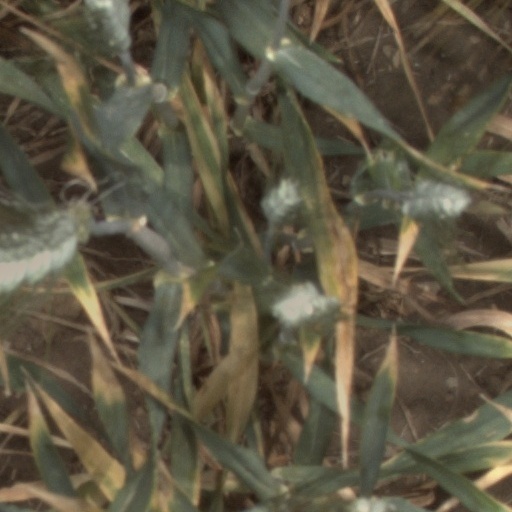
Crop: wheat